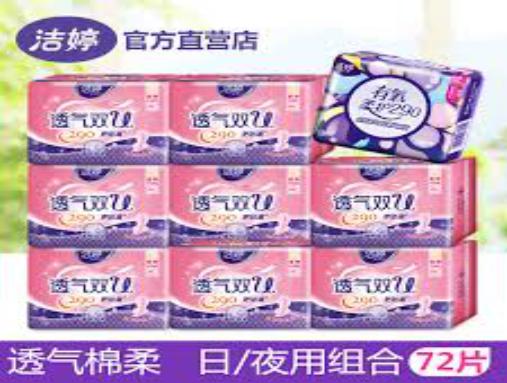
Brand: ladycare
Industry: Necessities